Target Field

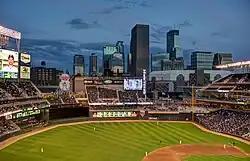
View of downtown Minneapolis from Target Field, May 14, 2014, with the Target Center in background

The architects tried to avoid creating a replica of the old-style brick Camden Yards or modern urban design of the new Nationals Park (both also designed by Populous). Instead, the design for the stadium employs local limestone, heated viewing areas and a heated field. The stadium does not have a roof, but there is a canopy above the top deck. The stadium is integrated with the intermodal Target Field station which connects the Metro Blue and Green Line light rail service with the Minneapolis terminus of the Northstar commuter rail line leading from the northwest. Walter P Moore served as the structural engineer for the stadium and canopy.